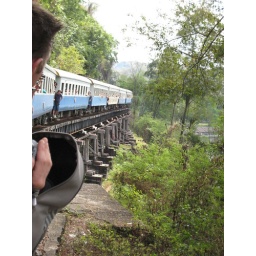
Filming ouside the train over the river Kwai